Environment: real
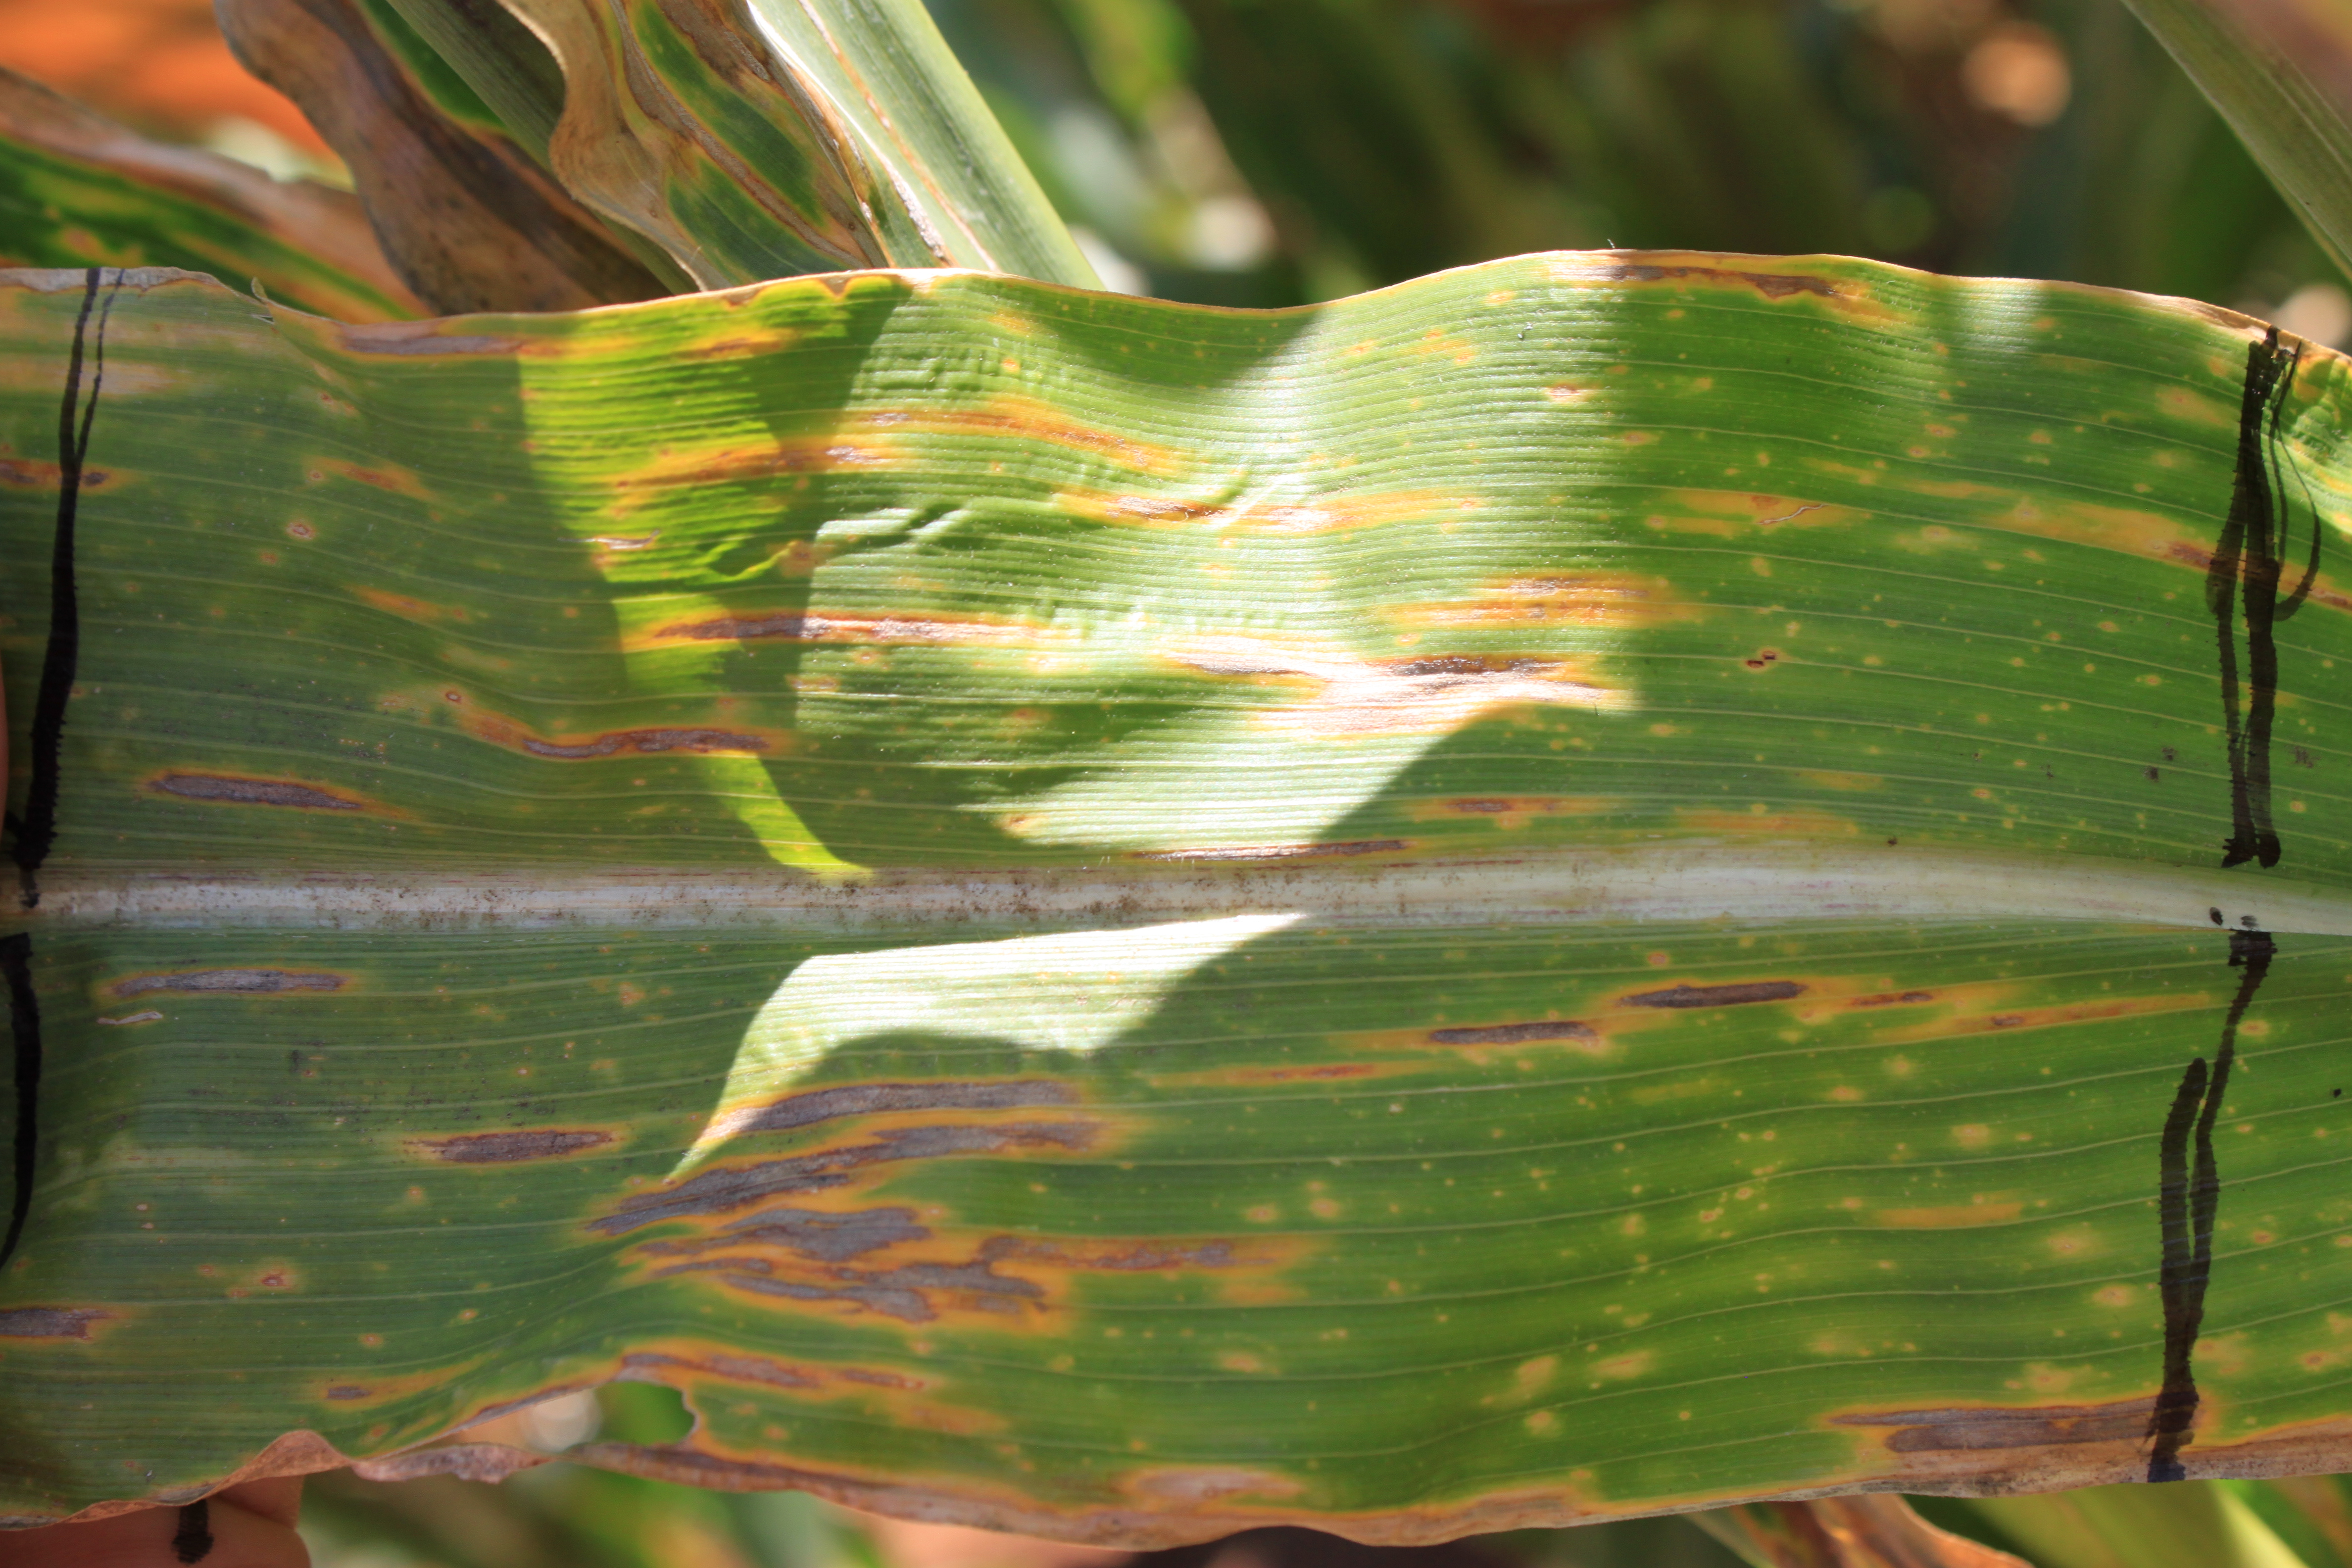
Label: gray_leaf_spot